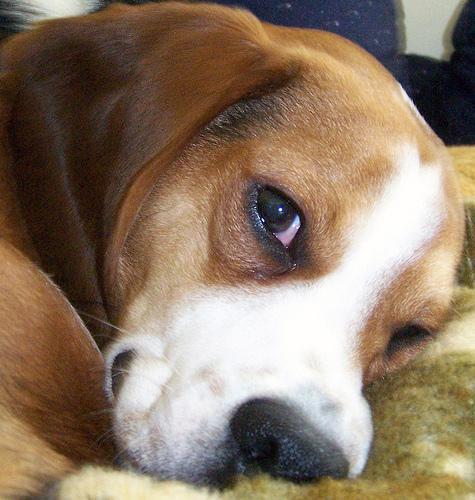
beagle